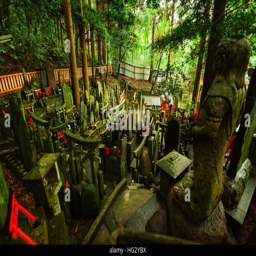
old moss covered shrine in the middle of a forest